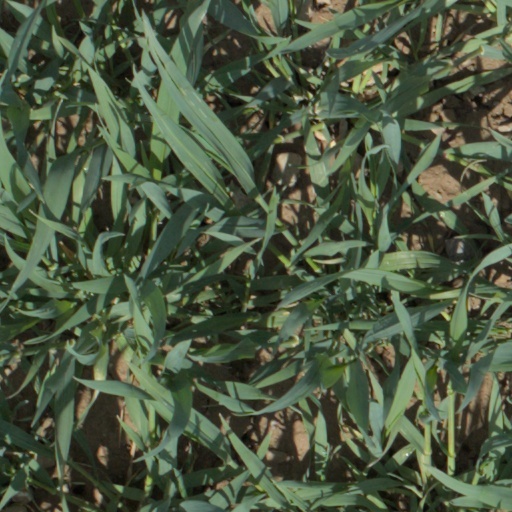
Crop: wheat